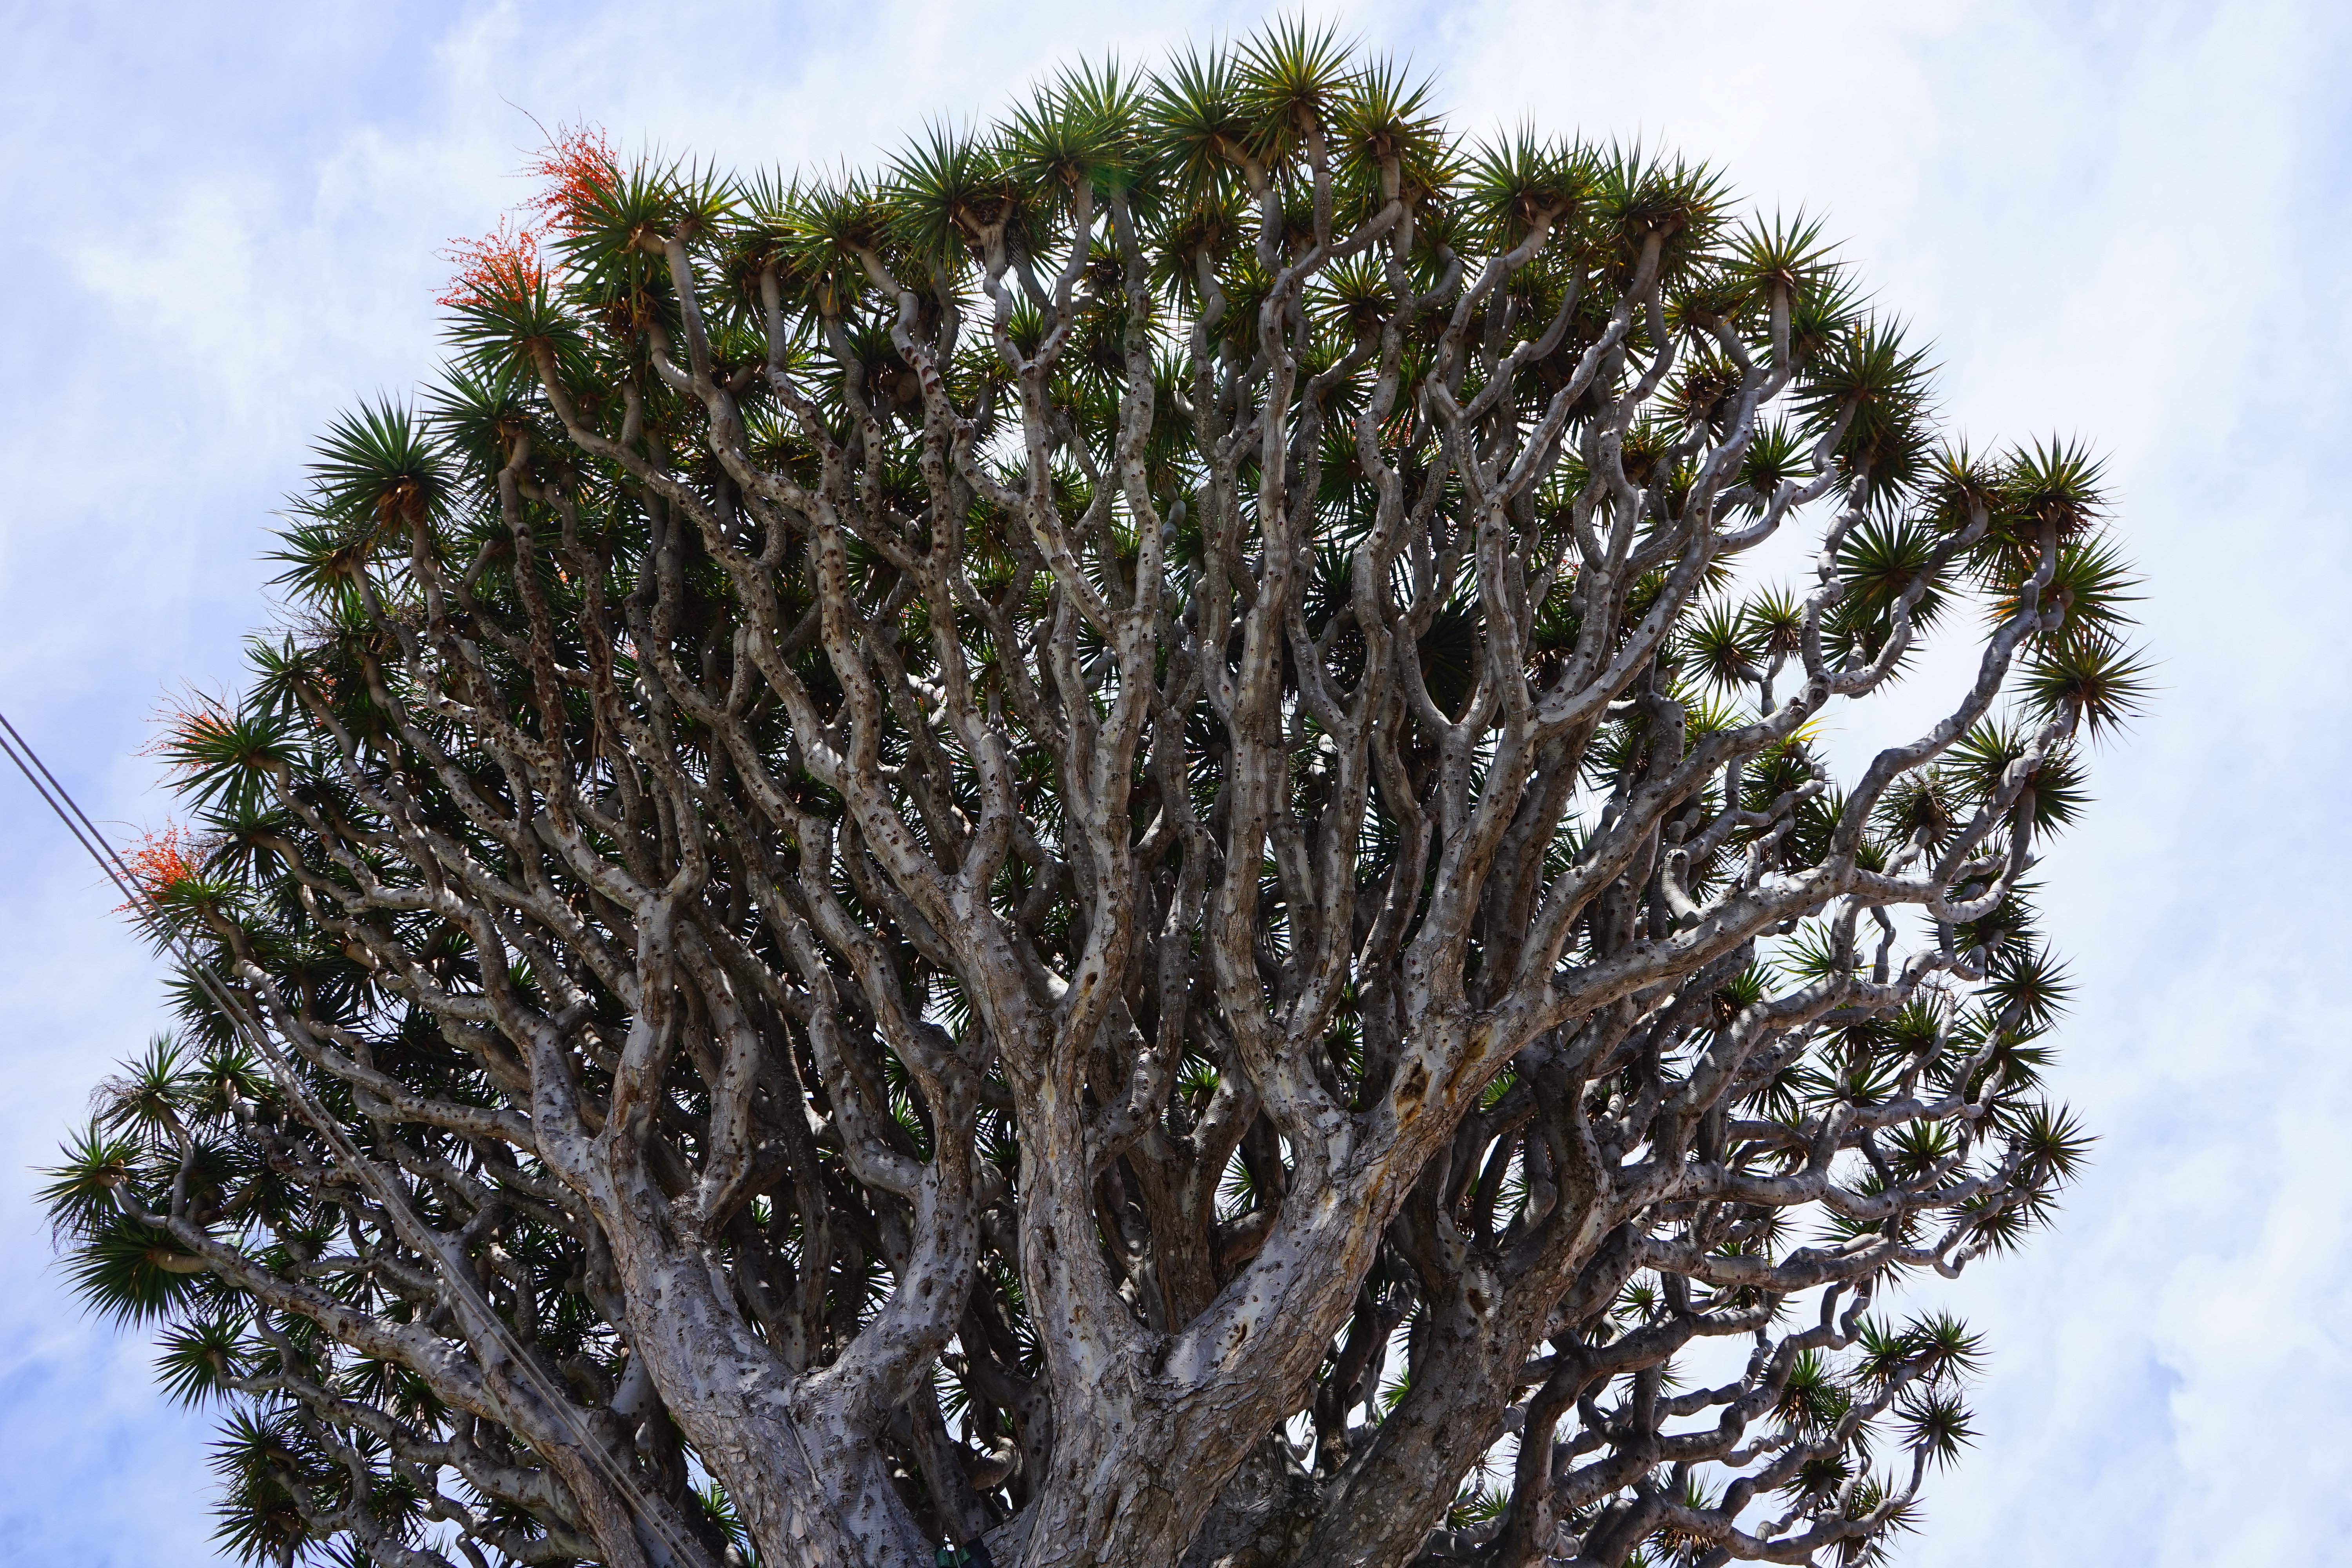
tree, grass, branch, snow, winter, plant, leaf, flower, frost, evergreen, botany, fir, flora, twig, conifer, crown, aesthetic, pods, spruce, shrub, branches, tenerife, canary islands, flowering plant, asparagaceae, dragon tree, asparagus plant, dracaena, woody plant, land plant, arecales, canary island dragon tree, dracaena draco, el drago, icod de los vinos